Paul Van Himst

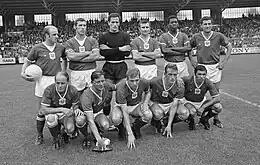
Anderlecht team in August 1967. Van Himst below, as second from right.

Anderlecht reached the final of the Inter-Cities Fairs Cup (considered as the predecessor to the UEFA Cup) in the 1969–70 season, but lost it to Arsenal F.C. Van Himst became top scorer of the tournament with 10 goals.